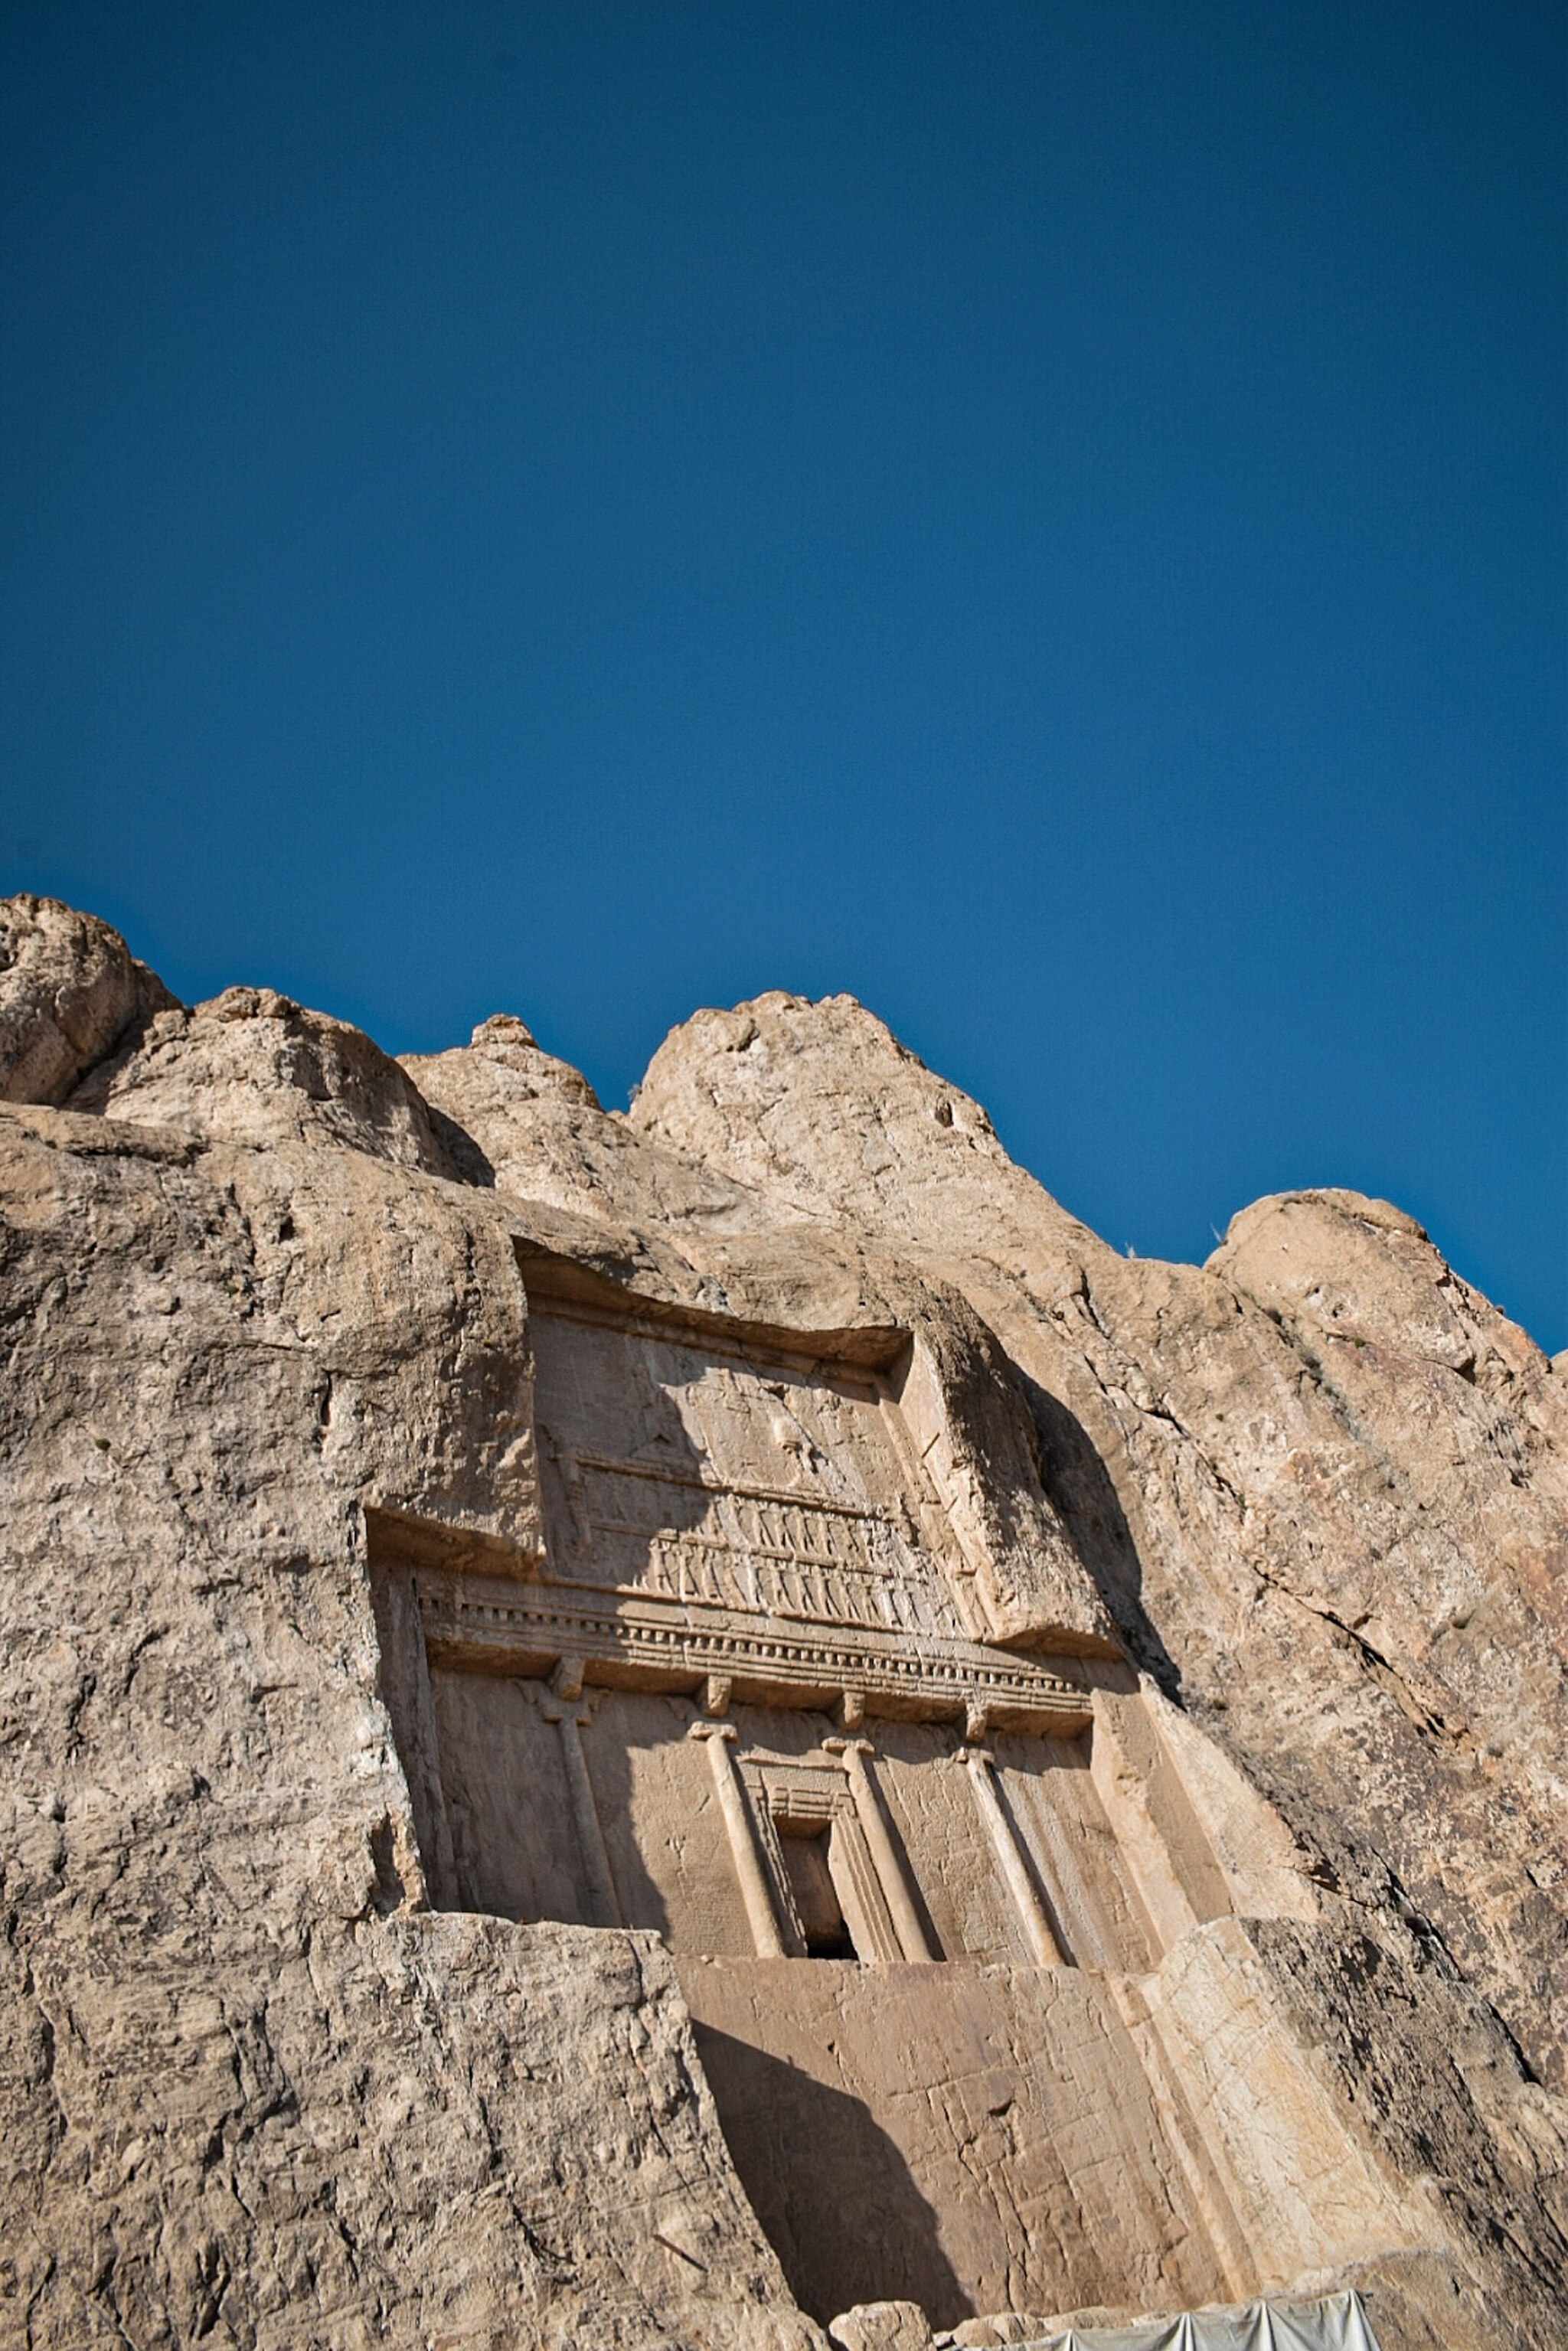
Title: Drius the Great
Date: 2021-01-07 14:54:02
Categories: Tomb of Darius I, Self-published work, Cultural heritage monuments in Iran with known IDs, Uploaded via Campaign:wlm-ir, Images from Wiki Loves Monuments in Marvdasht, Images from Wiki Loves Monuments 2021, Images from Wiki Loves Monuments 2021 in Iran